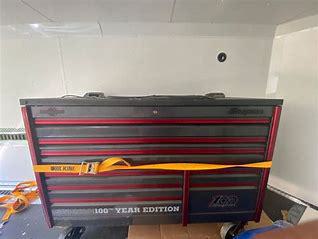
Brand: ON
Model: 100